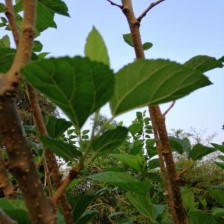
Variety: BlackAustralia